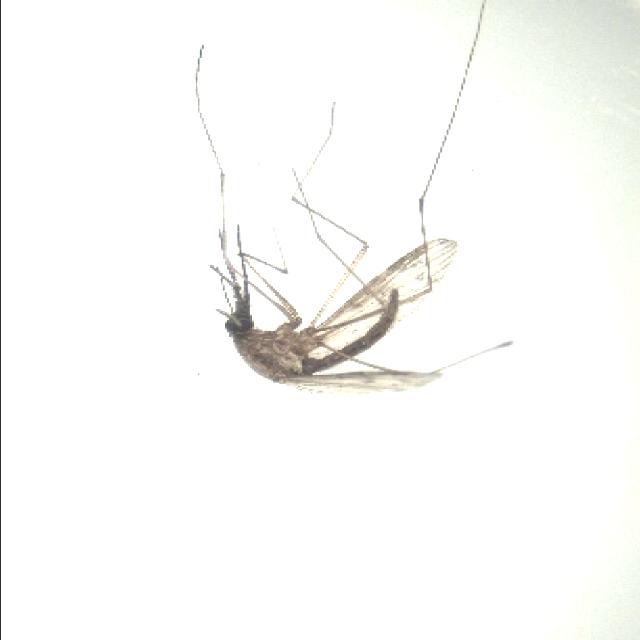
Species: anopheles_sinensis